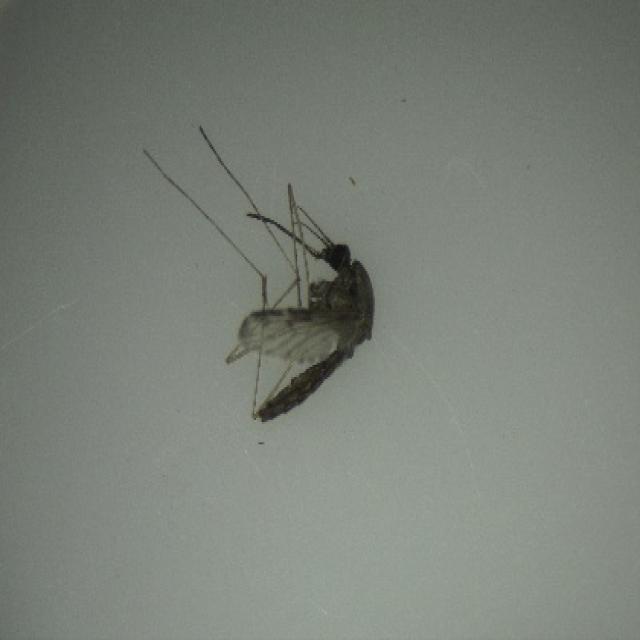
Species: anopheles_sinensis